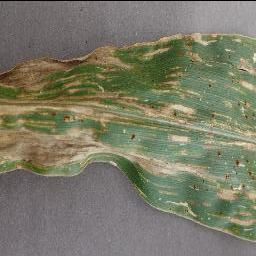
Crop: corn
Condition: (maize)_cercospora_spot_gray_spot